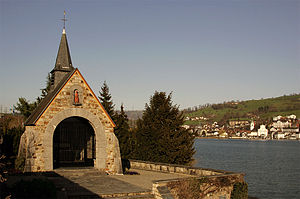
Astrid af Sverige / Biografi / Død
Mindekapel i Küssnacht på det sted, hvor Dronning Astrid blev dræbt.
Astrid af Sverige var dronning af Belgien fra 1934 til 1935 som hustru til Kong Leopold 3.